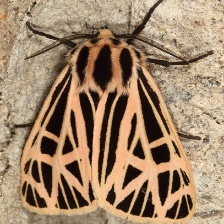
Species: BANDED TIGER MOTH